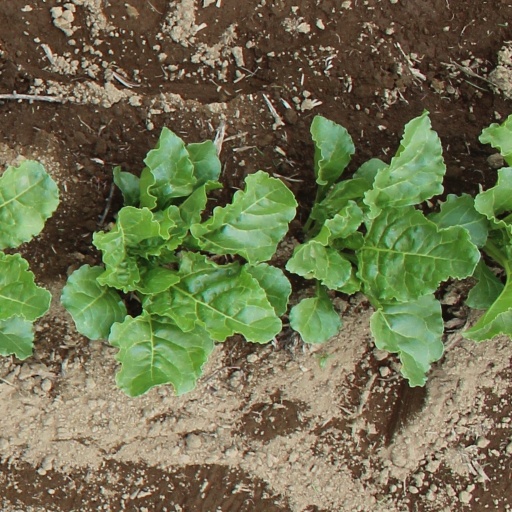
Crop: sugar beet